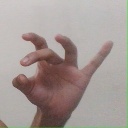
अक्षर: ओ